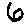
Label: 6